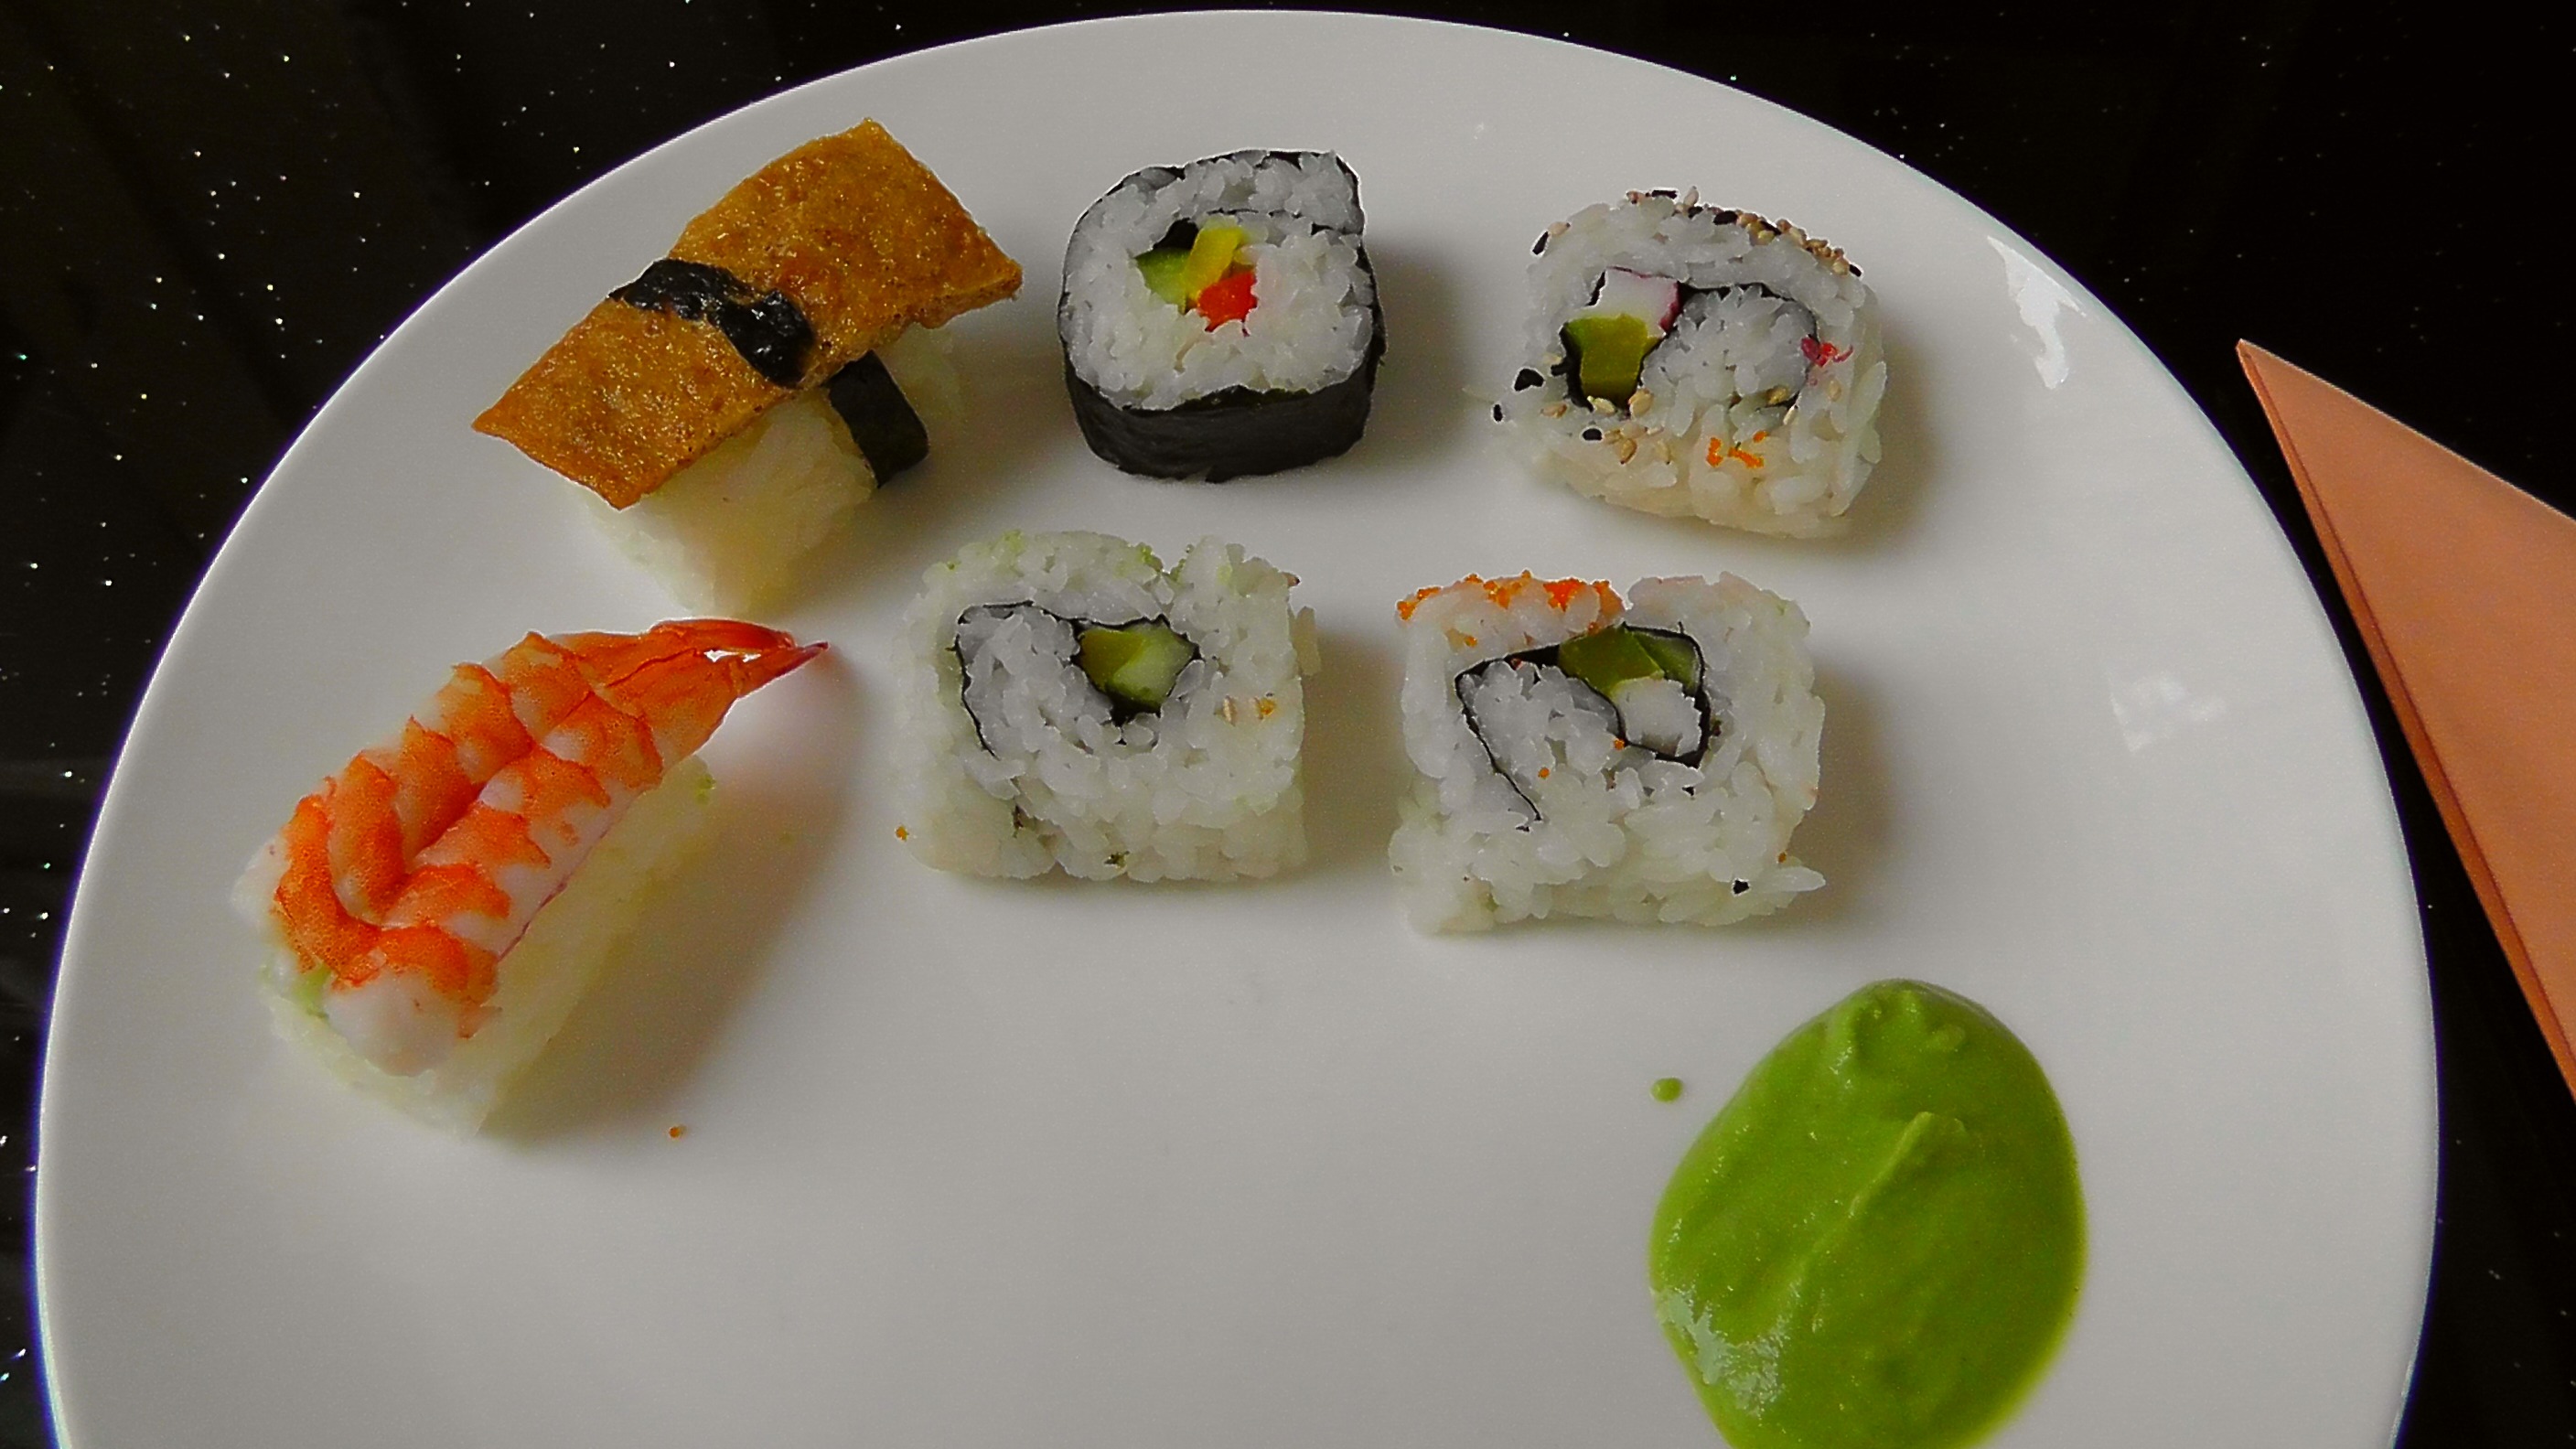
sea, dish, meal, food, seaweed, plate, asia, fish, japan, eat, cuisine, rice, arrangement, asian food, sushi, japanese, roll, raw, salmon, cover, creation, hors d oeuvre, gimbap, california roll